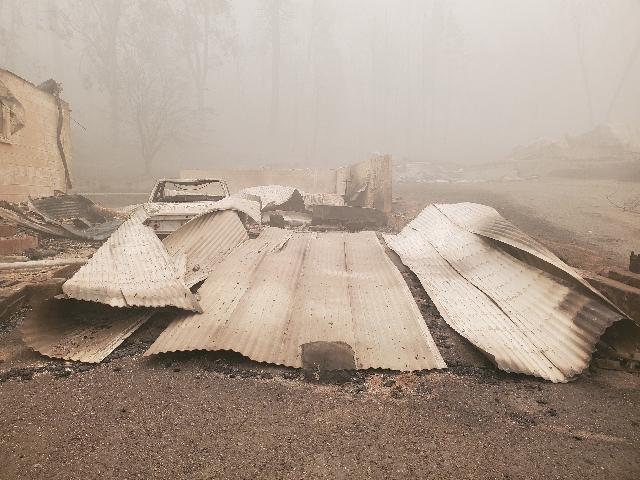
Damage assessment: destroyed